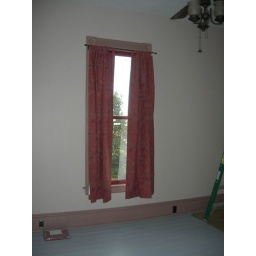
Curtain on the west-facing window in the south bedroom